Vixen (web series)

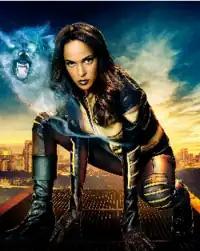
Megalyn Echikunwoke as Vixen in "Arrow".

IGN's Jesse Schedeen gave the series a 7.3/10, praising the action sequences, the animation and the tone, saying the series "finds its niche in the Flash/Arrow-verse". Schedeen criticized the short run time and the voice acting of some actors, particularly those crossing over from the live-action shows, saying "There's a certain stiffness and even slowness to Stephen Amell's Ollie, Grant Gustin's Barry and Carlos Valdes' Cisco that isn't present in live-action. This is especially apparent whenever the characters launch into witty banter with each other." Oliver Sava of "The A.V. Club" gave the series a "B+" rating.